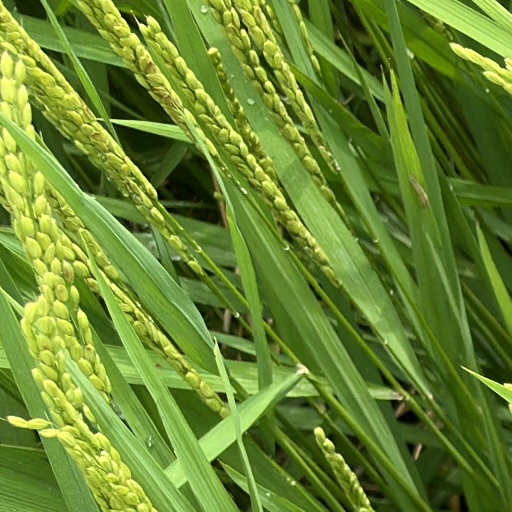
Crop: rice